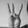
ASL letter: W